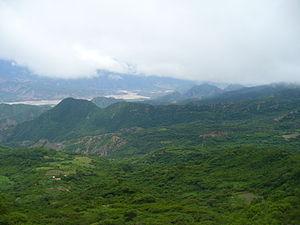
Le Río Grande bolivien ou Río Guapay est un cours d'eau de Bolivie qui naît de plusieurs branches dans la cordillère de Cochabamba, à l'est de cette même ville, aux coordonnés 17° 26′ 11″ S, 65° 52′ 22″ O, et dans la cordillère centrale à l'est d'Oruro. À sa confluence avec le rio Mamoré, il est beaucoup plus long que ce dernier et constitue ainsi la source la plus lointaine du rio Madeira, principal affluent de l'Amazone. La longueur totale du système Madeira-Mamoré-Rio Grande est 4207 km.